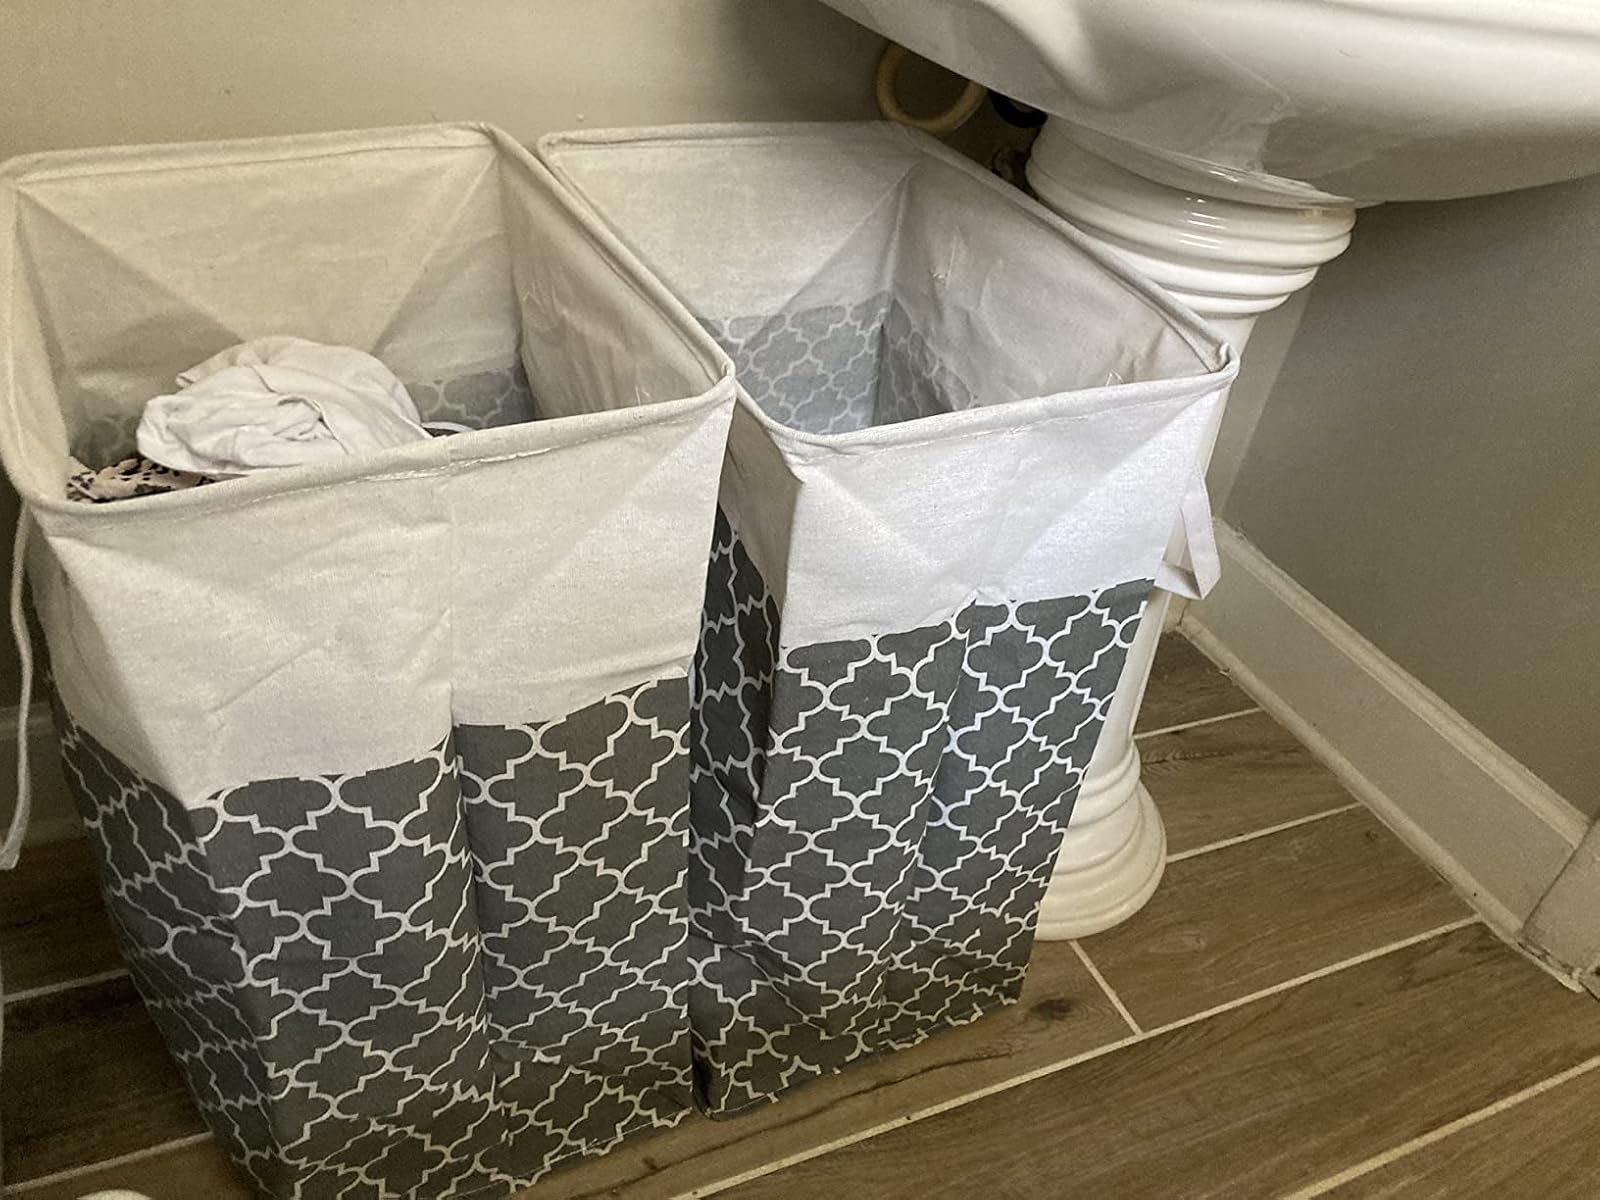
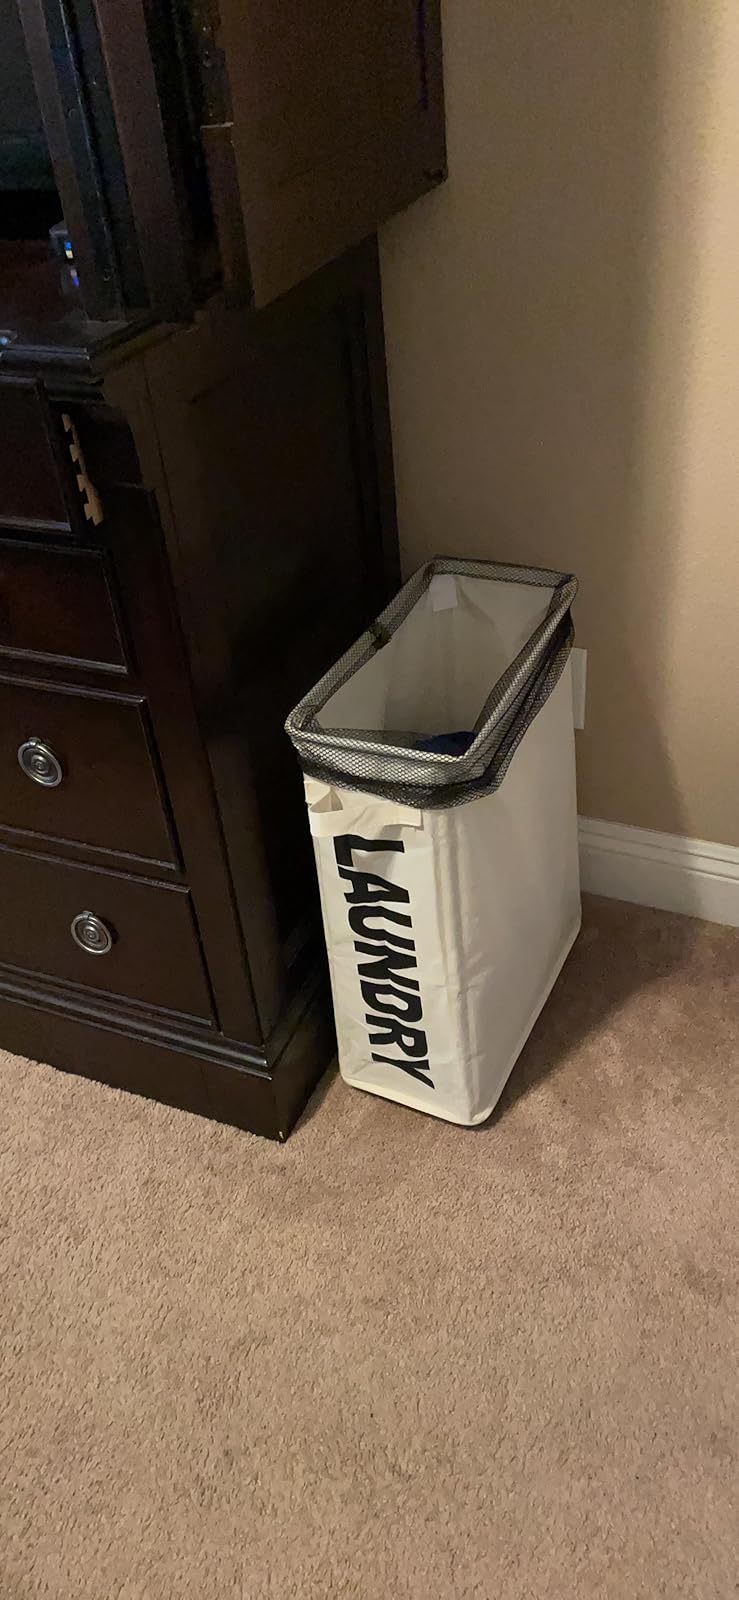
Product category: items_hamper
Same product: no